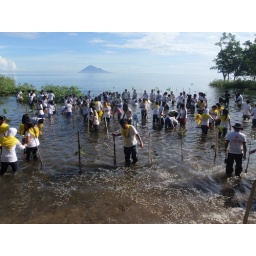
Students from local schools gather on a beach in Minahasa, Indonesia to plant mangrove seedlings.